Jules Verne ATV

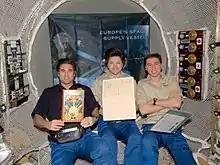
Original Jules Verne manuscripts displayed by the ISS crew.

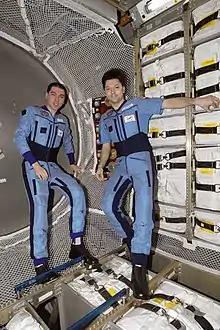
Cosmonauts Sergey Volkov and Oleg Kononenko inside "Jules Verne" while it was docked to the ISS.

The thrusters of "Jules Verne" were fired for just over 5 minutes on 27 August 2008 at 16:11 UTC to conduct a debris avoidance manoeuvre. By slowing the station by approximately , the altitude of the station was lowered by approximately . This manoeuvre effectively eliminated any chance of a collision with a piece of space debris which had been part of the Kosmos 2421 satellite.